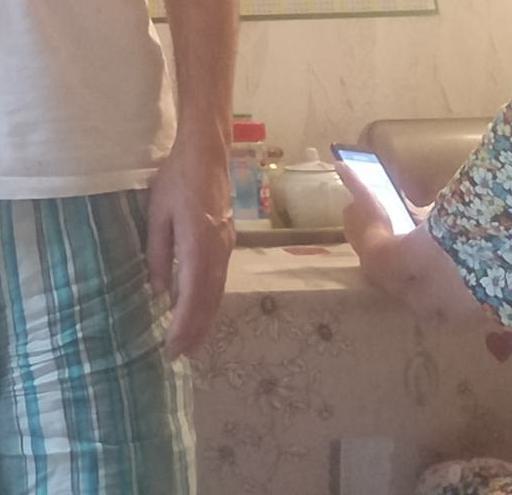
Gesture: no_gesture